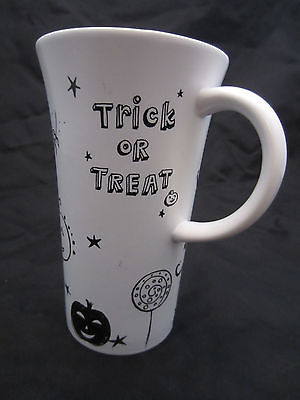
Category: mug